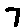
Label: 7